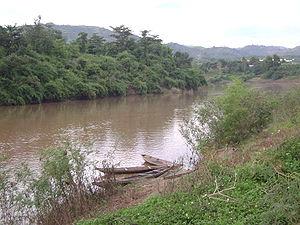
La Sépon, est un petit sous-affluent du Mékong qui forme une partie de la frontière lao-vietnamienne entre la province de Savannakhet, au Laos, et la province de Quảng Trị au Viêt Nam.
Aï-Lao ou Lao Bảo est un village du Vietnam dans la province de Quảng Trị sur la côte centrale du Nord, à la frontière du Laos.